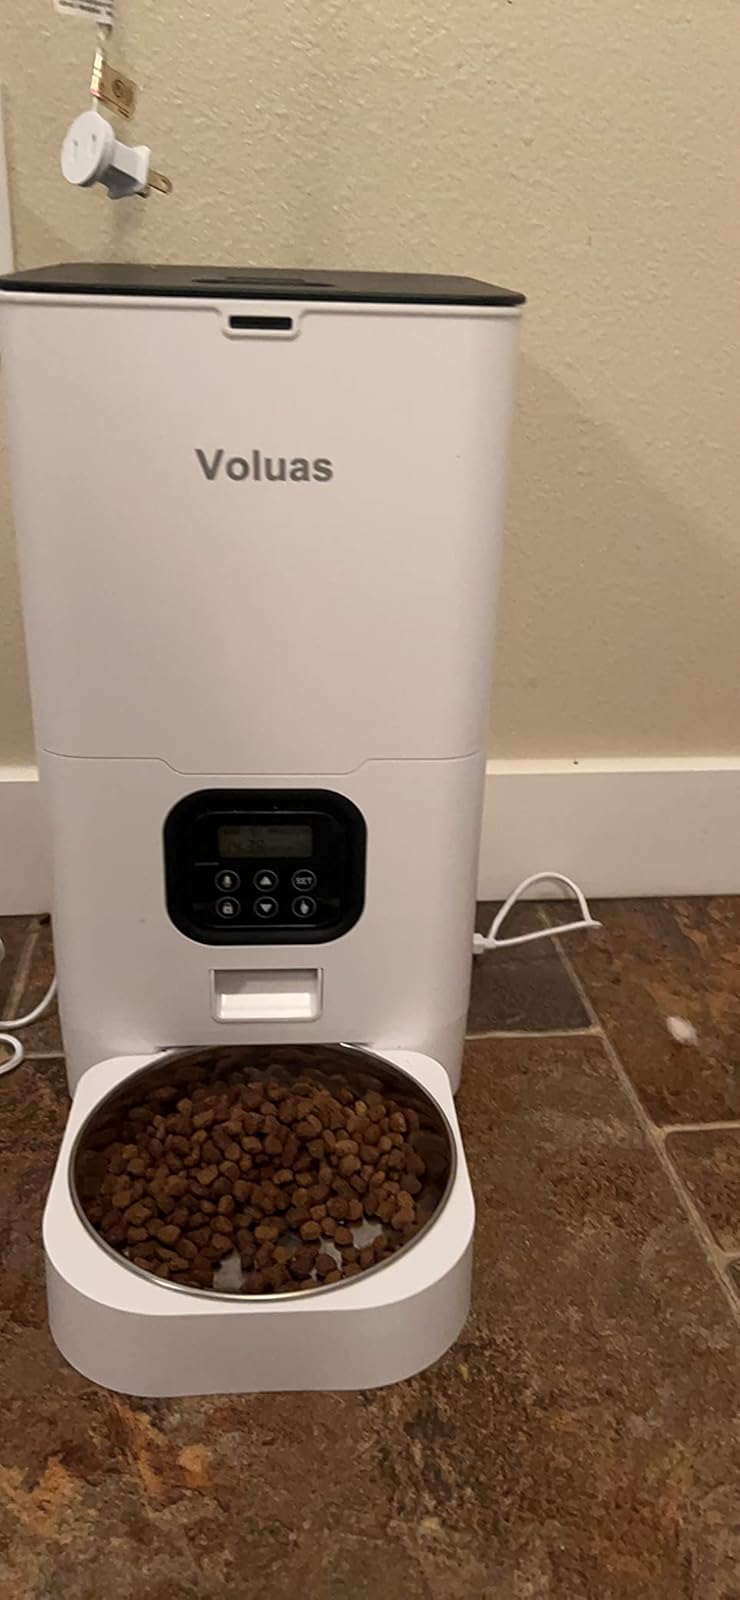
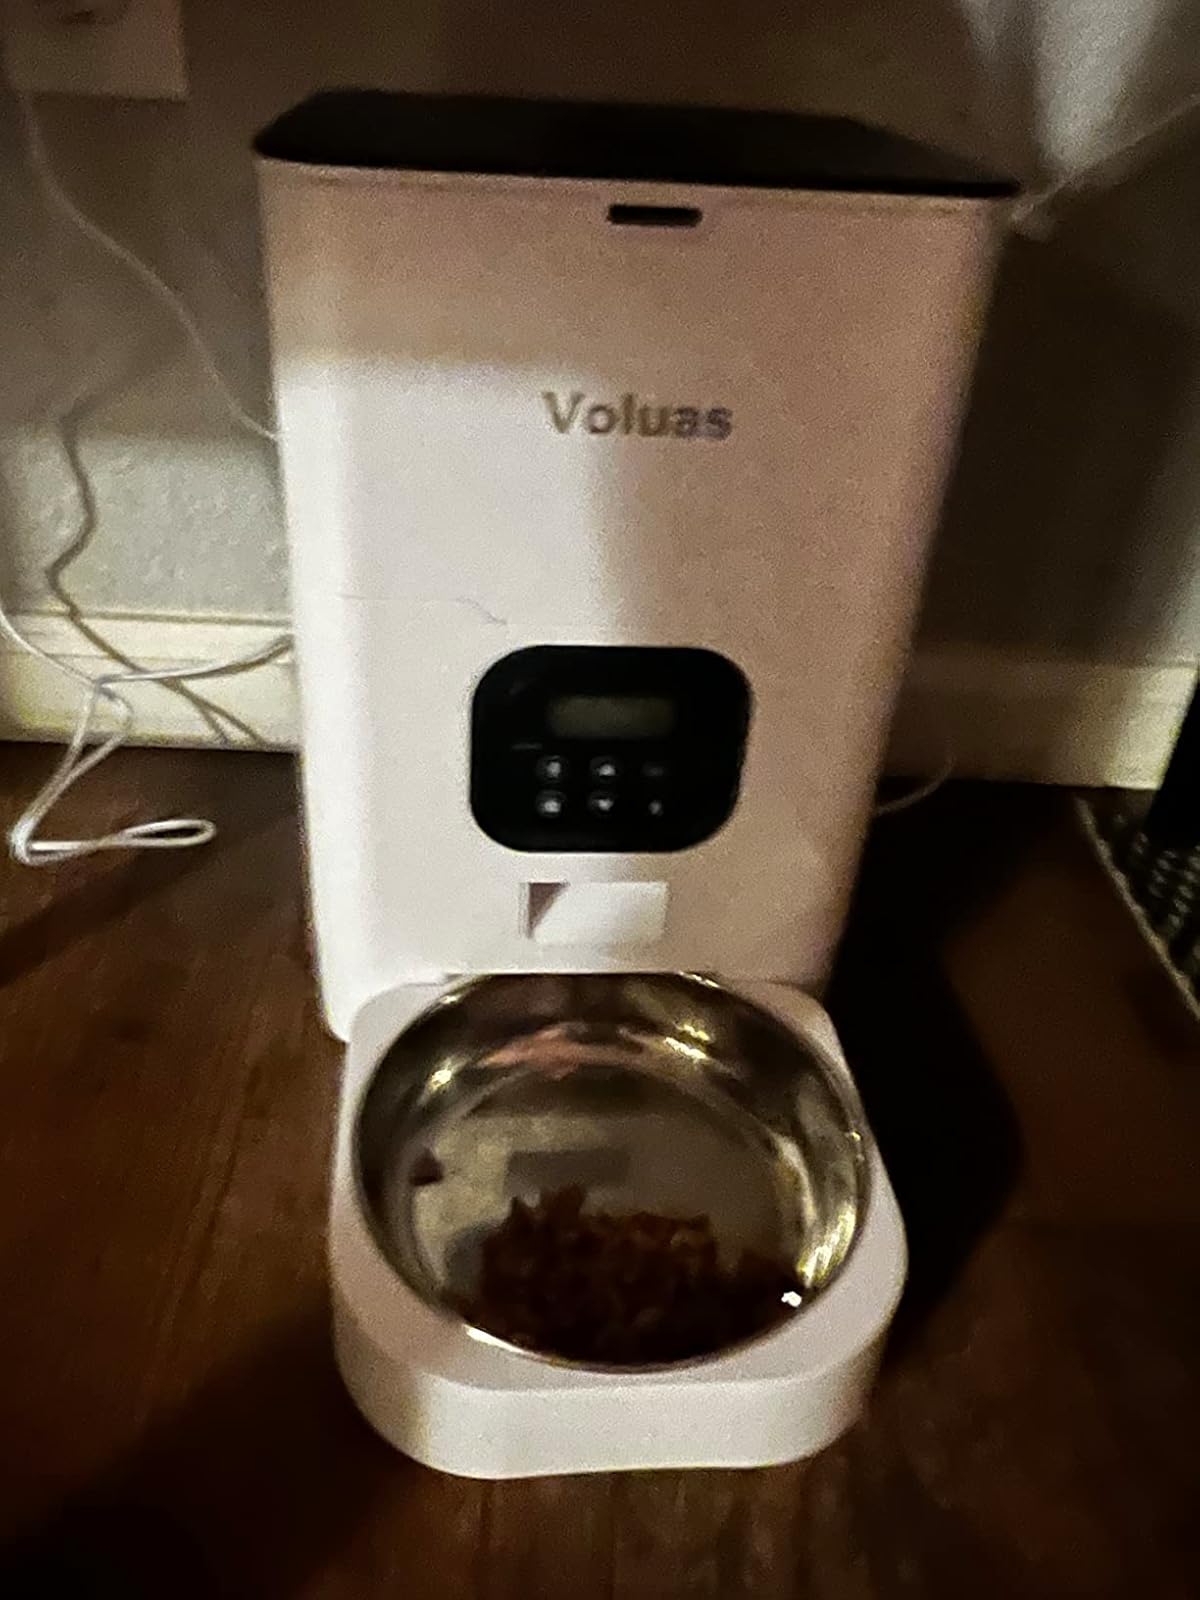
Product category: items_feeder
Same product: yes